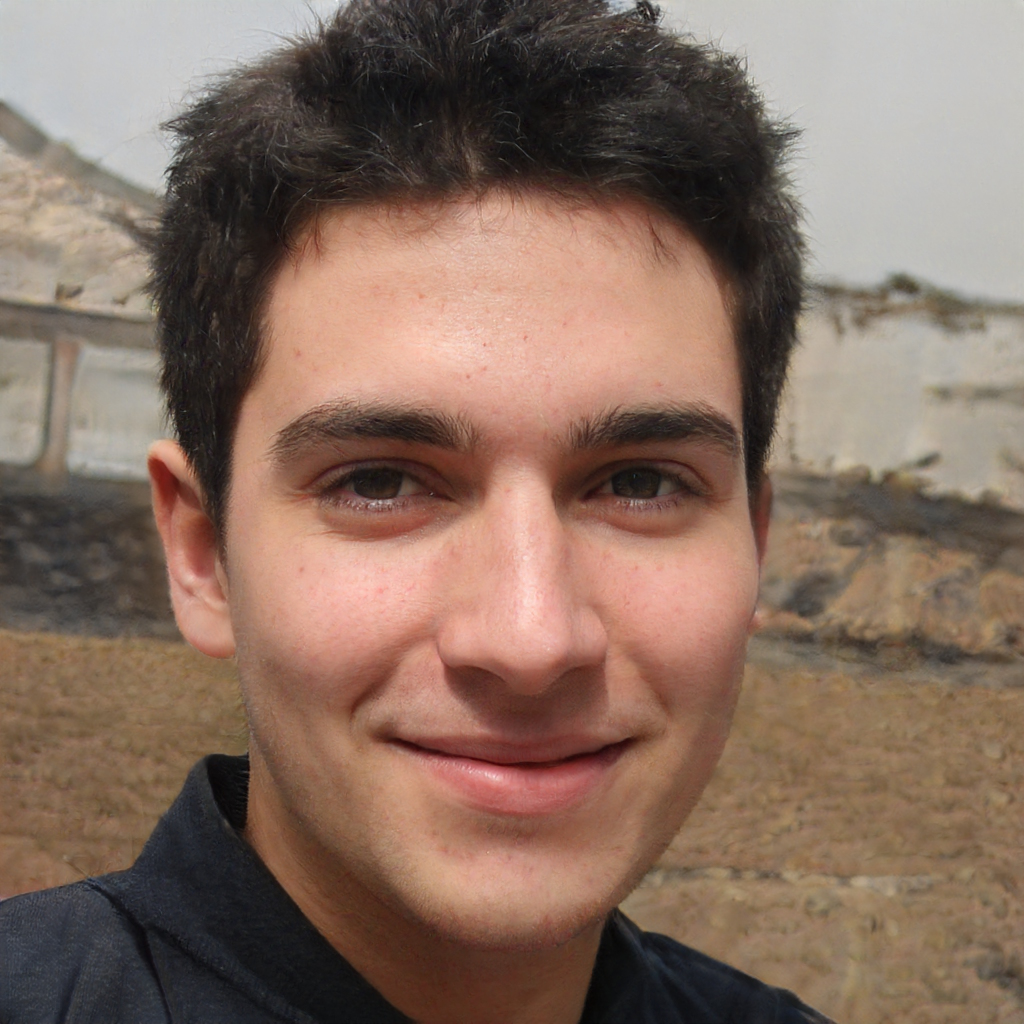
Gender: Male